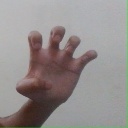
अक्षर: झ